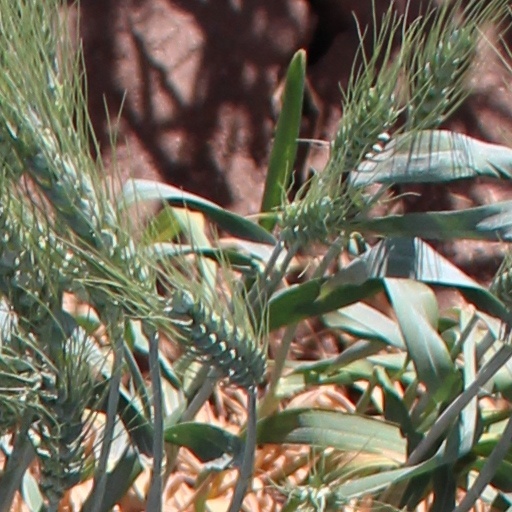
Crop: wheat